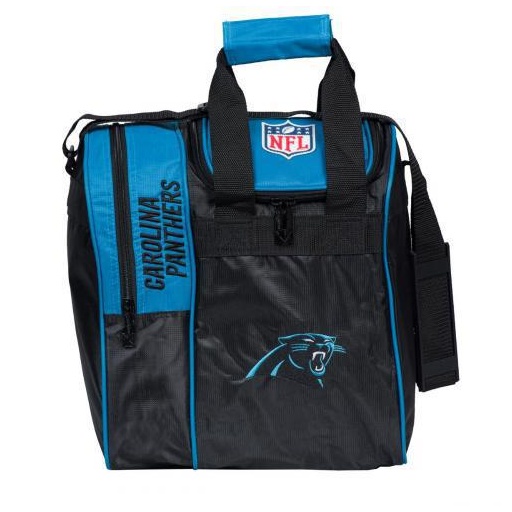
NFL 1 Ball Tote Carolina Panthers
Brand: KR Strikeforce
The KR Strikeforce NFL Single Tote bag is the perfect accessory for any football fan who loves to bowl. Made from durable 600D fabric, this bag features an adjustable shoulder strap and a side shoe compartment that can hold up to size 14 shoes. The bag also boasts embroidered NFL logos, an NFL embossed logo, and custom KR Strikeforce zipper pulls, making it a stylish choice for any bowler. Whether you're heading to the bowling alley or traveling to a tournament, the KR Strikeforce NFL Single Tote bag is the perfect way to show off your team spirit while keeping your gear organized and protected.
Category: Sporting Goods > Indoor Games > Bowling > Bowling Ball Bags